Heaven & Earth (video game)

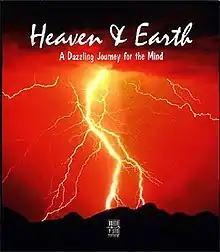

Heaven & Earth is a computer game developed by Software Resources International and published by Buena Vista Software in 1992.